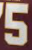
Number: 5